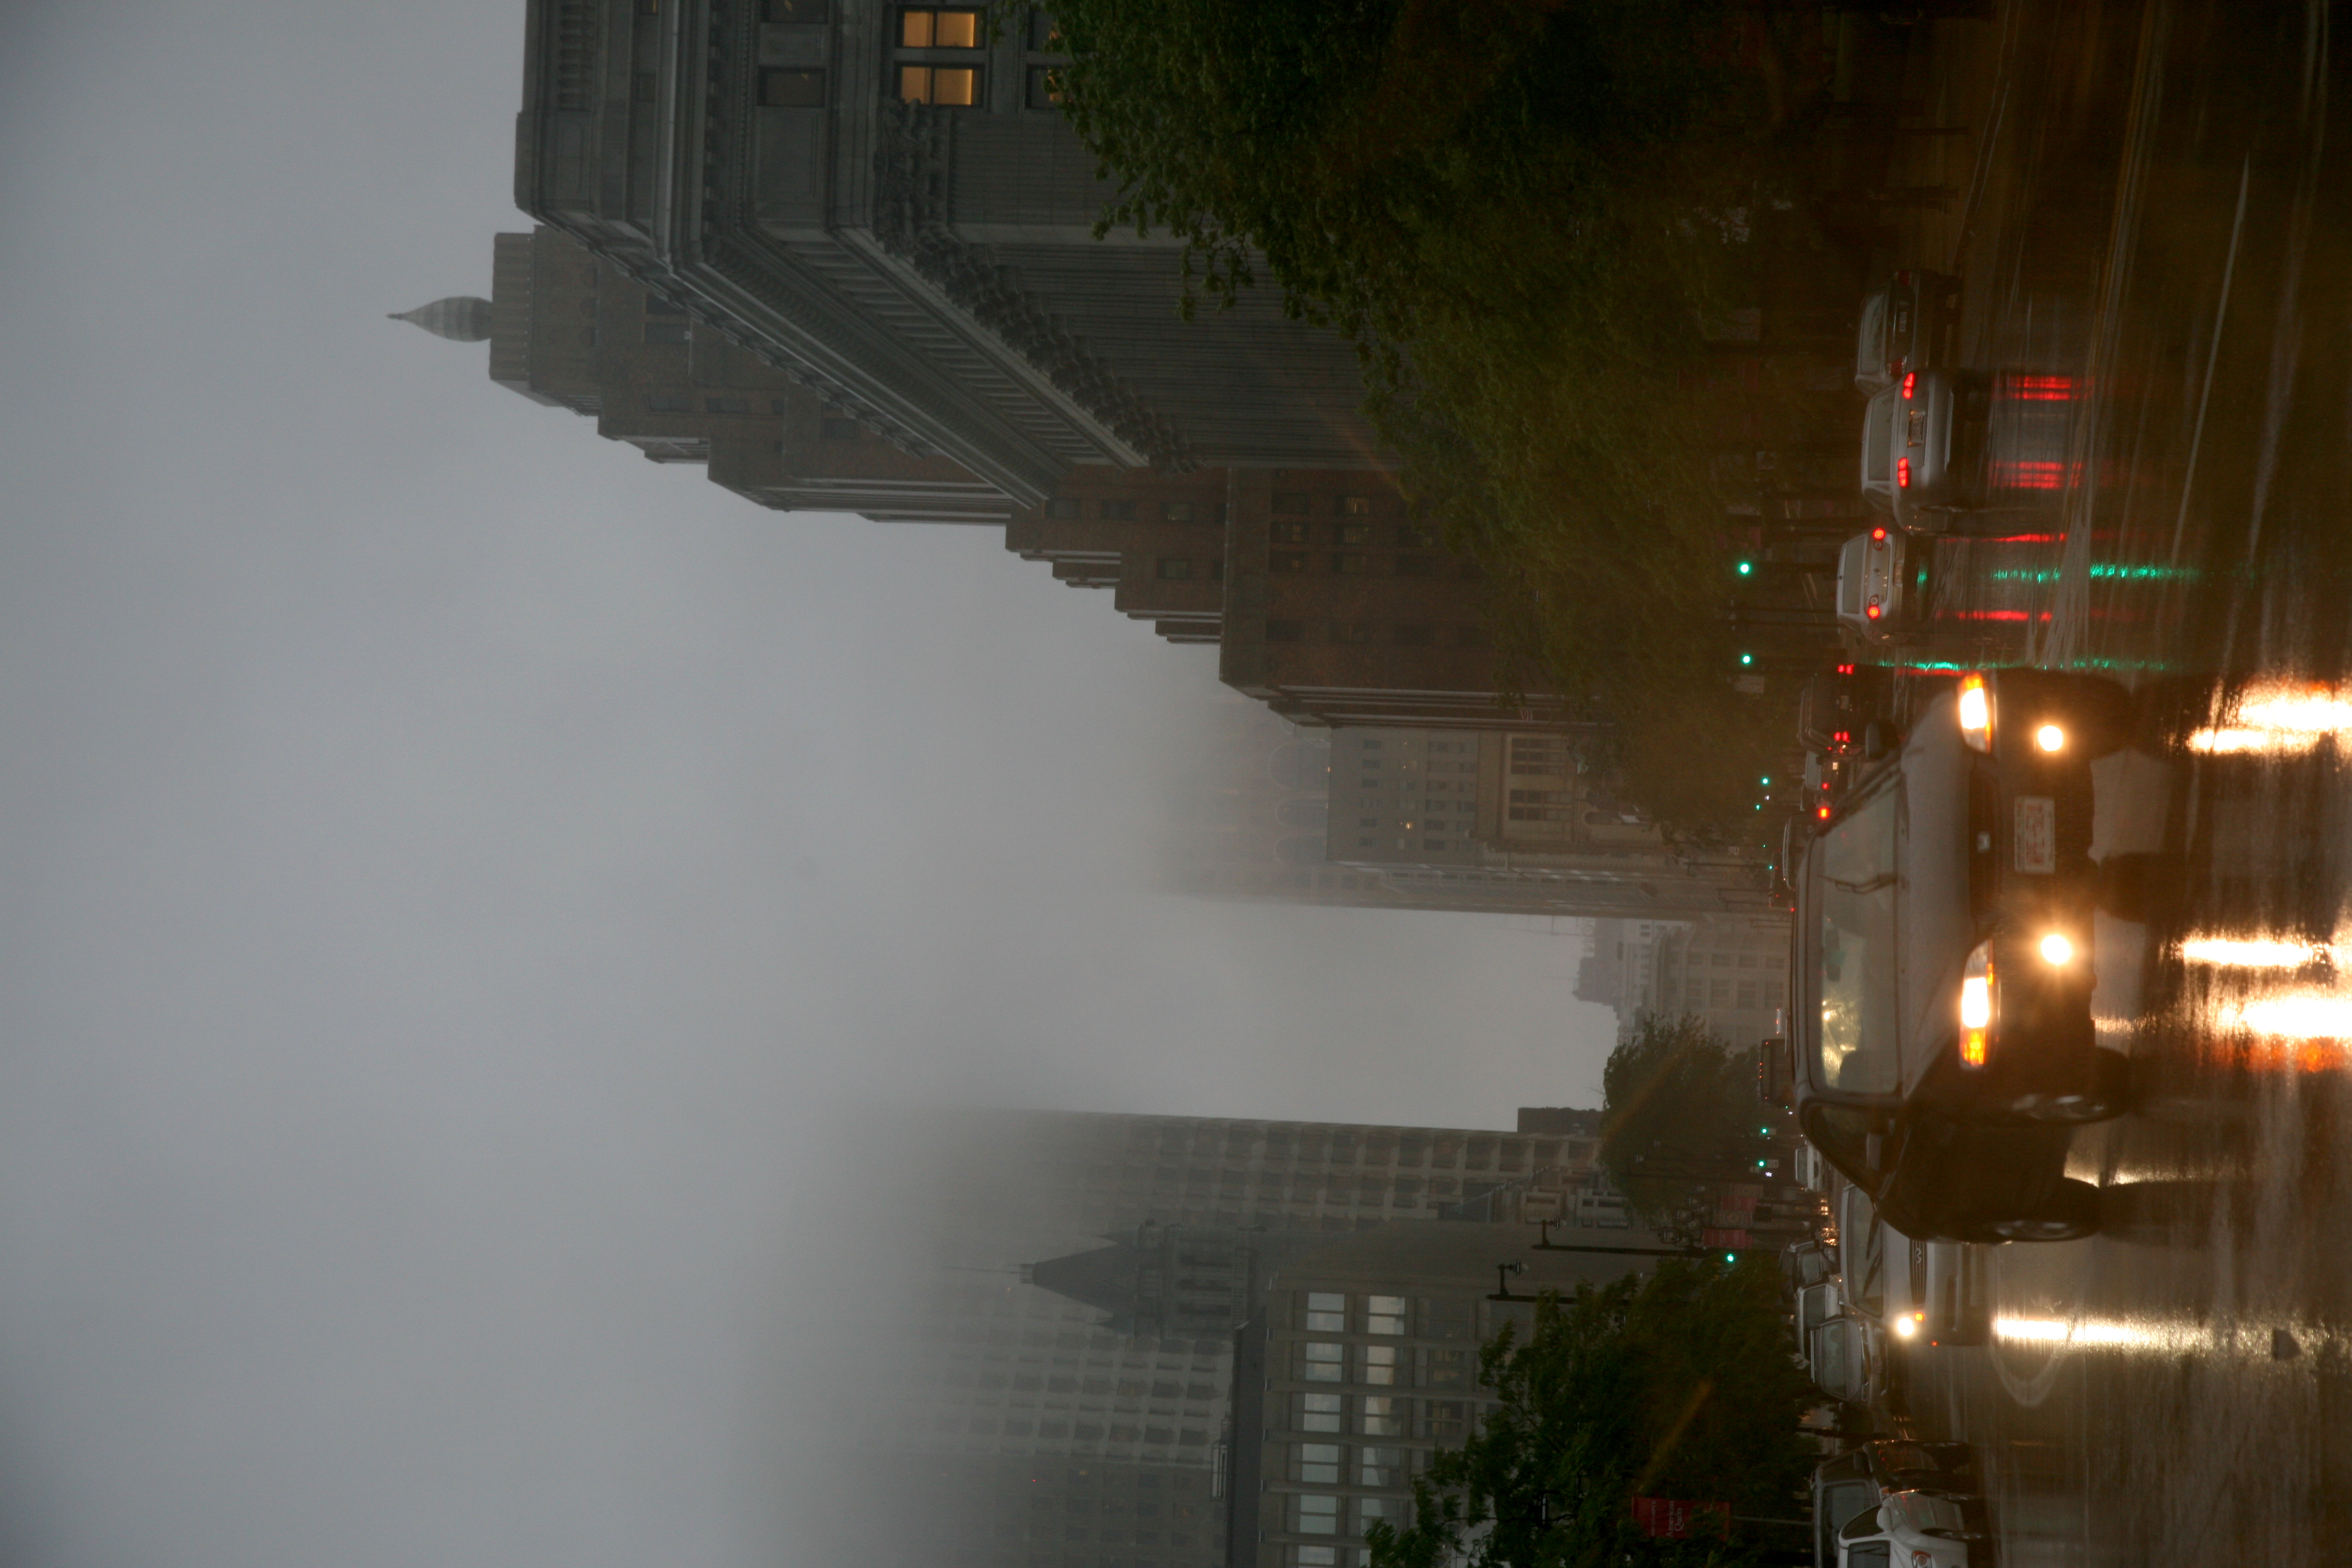
fog, mist, skyline, night, morning, rain, dawn, city, skyscraper, cityscape, downtown, dusk, evening, reflection, weather, haze, pluie, wisconsin, milwaukee, urban area, atmospheric phenomenon, human settlement